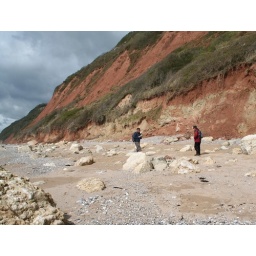
Branscombe, caught by white rock